Michael Lacey (editor)

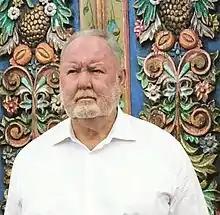
Recent photo of Jim Larkin, publisher of "Phoenix New Times" and later, Village Voice Media

One of "New Times"' early legal battles involved ads for a referral service for abortion providers in California. The City of Tempe sued "New Times" over the ads, which were illegal under state law. "New Times" lost the first round, but the Arizona Court of Appeals overturned the conviction and invalidated the law in question in the wake of "Roe v. Wade".